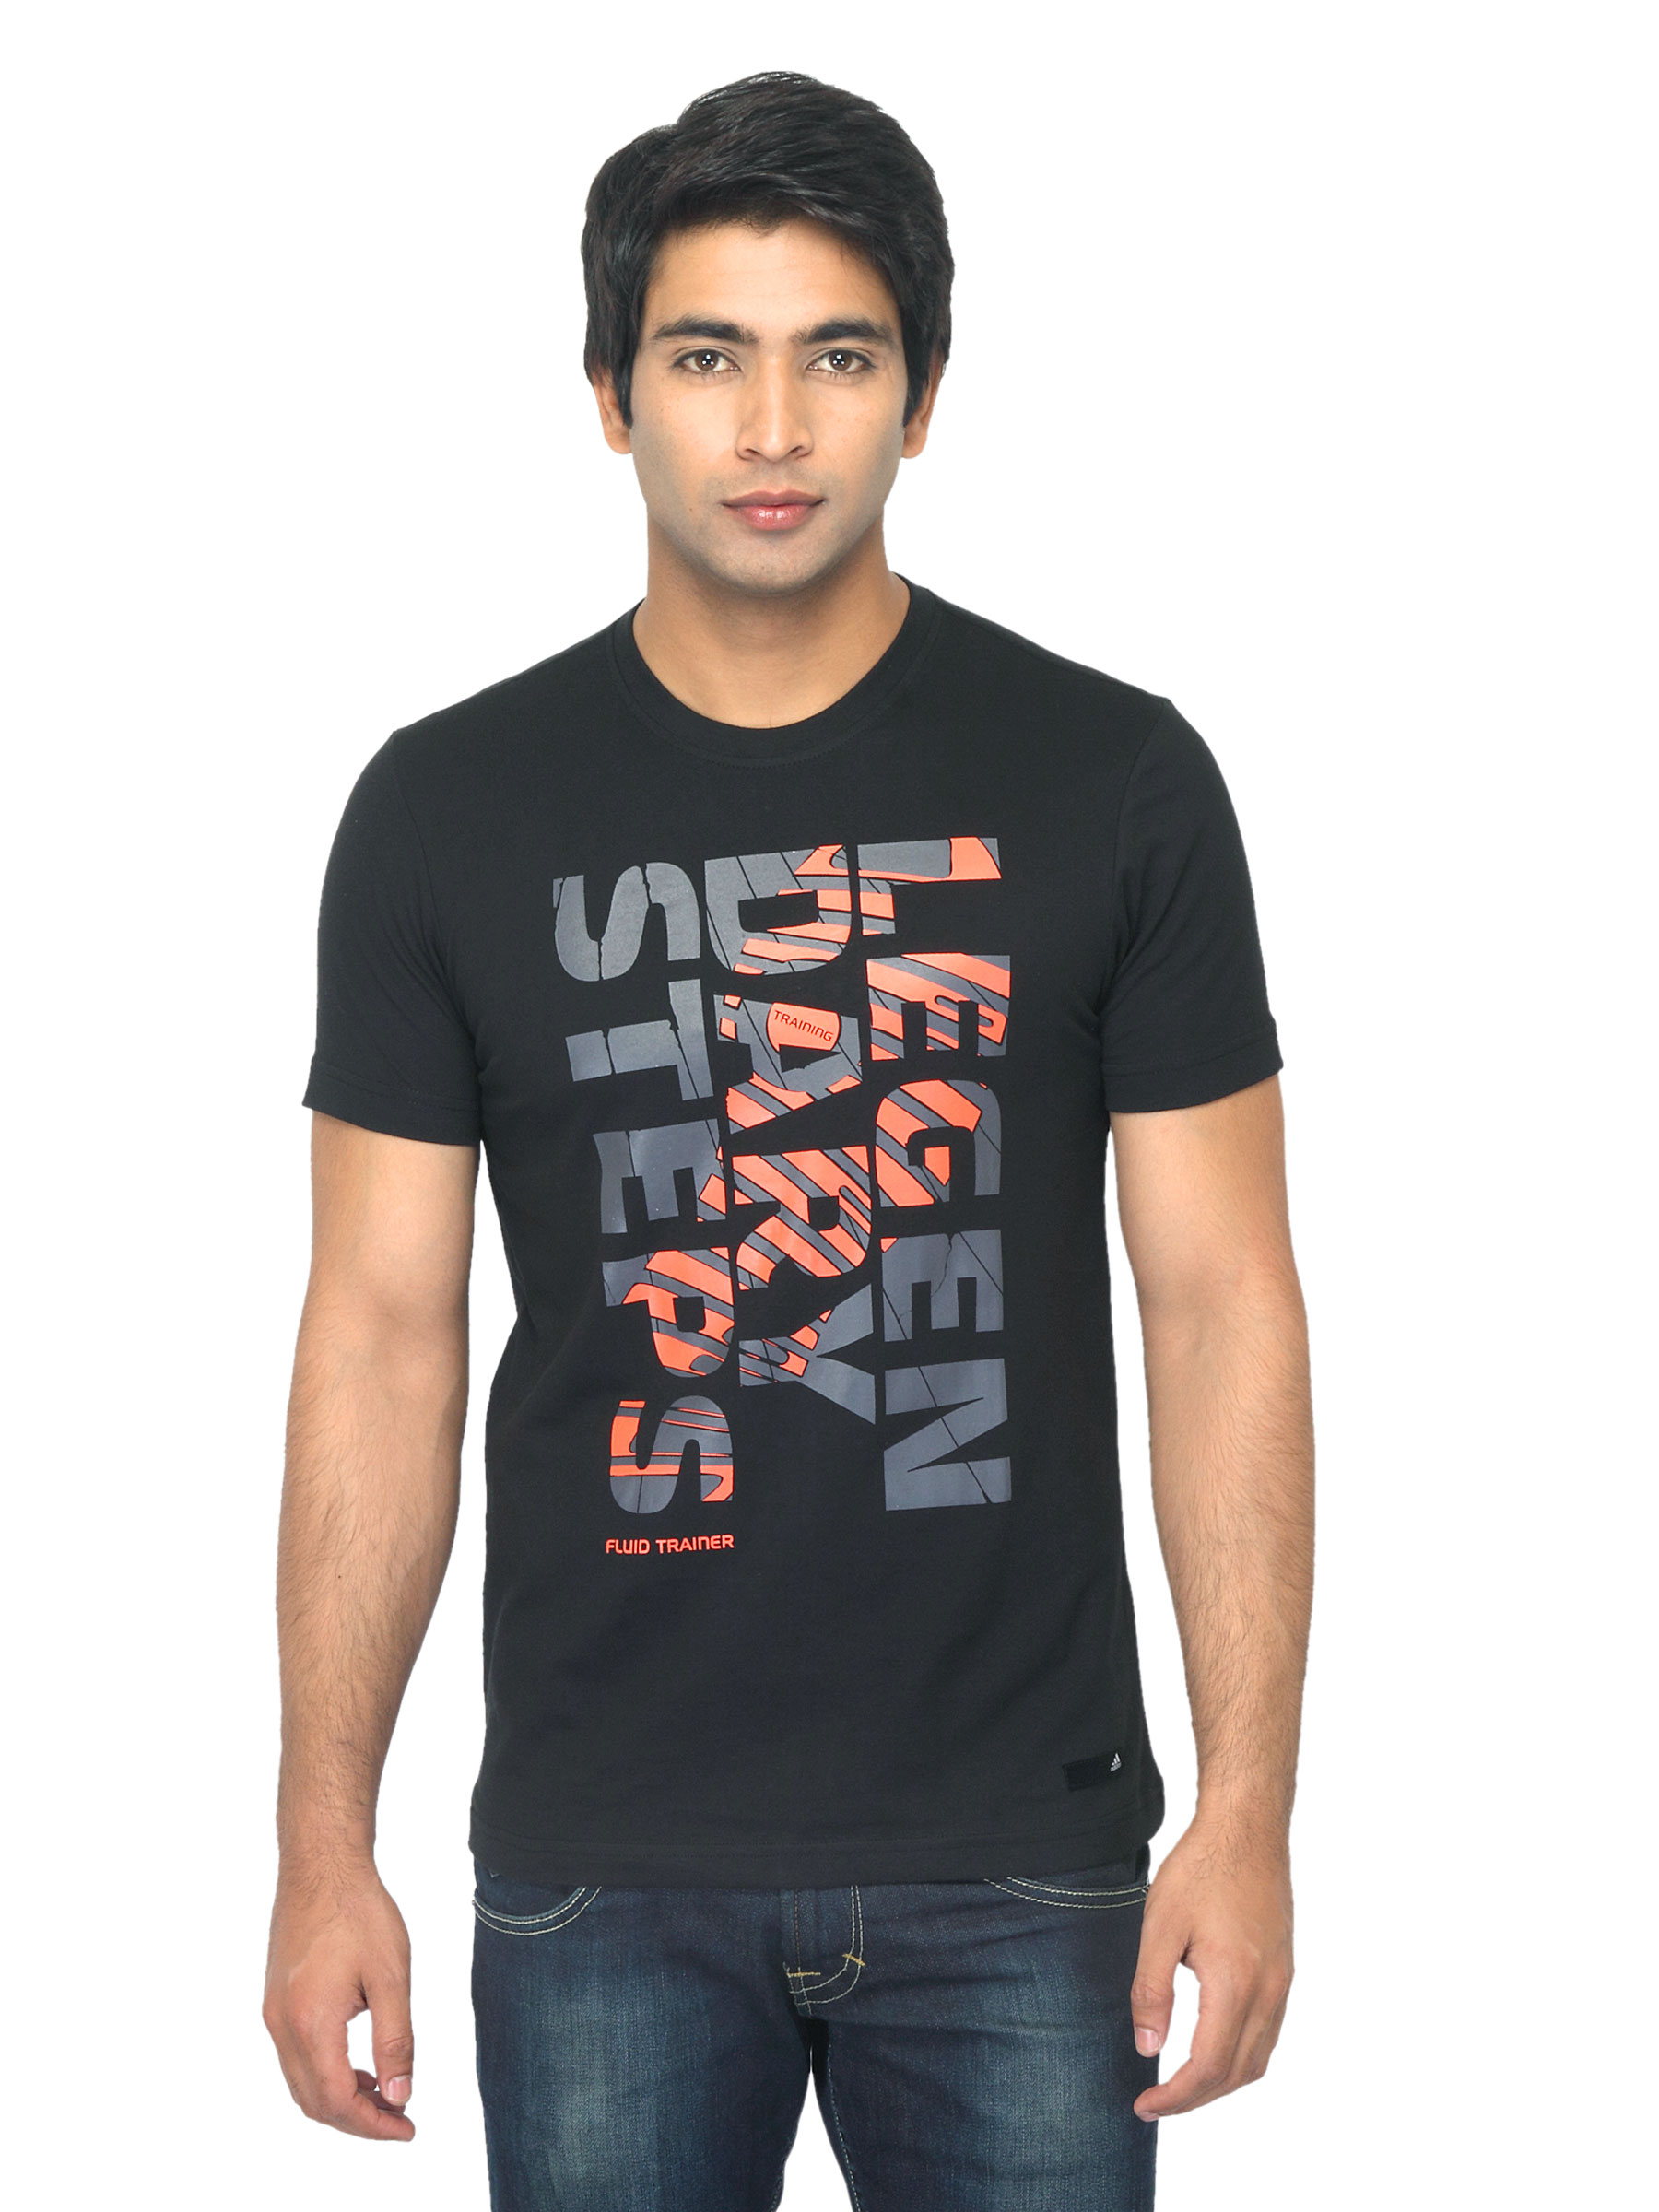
ADIDAS Men Fluid Black T-shirt
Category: Apparel / Topwear / Tshirts
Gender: Men
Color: Black
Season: Summer 2012
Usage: Casual